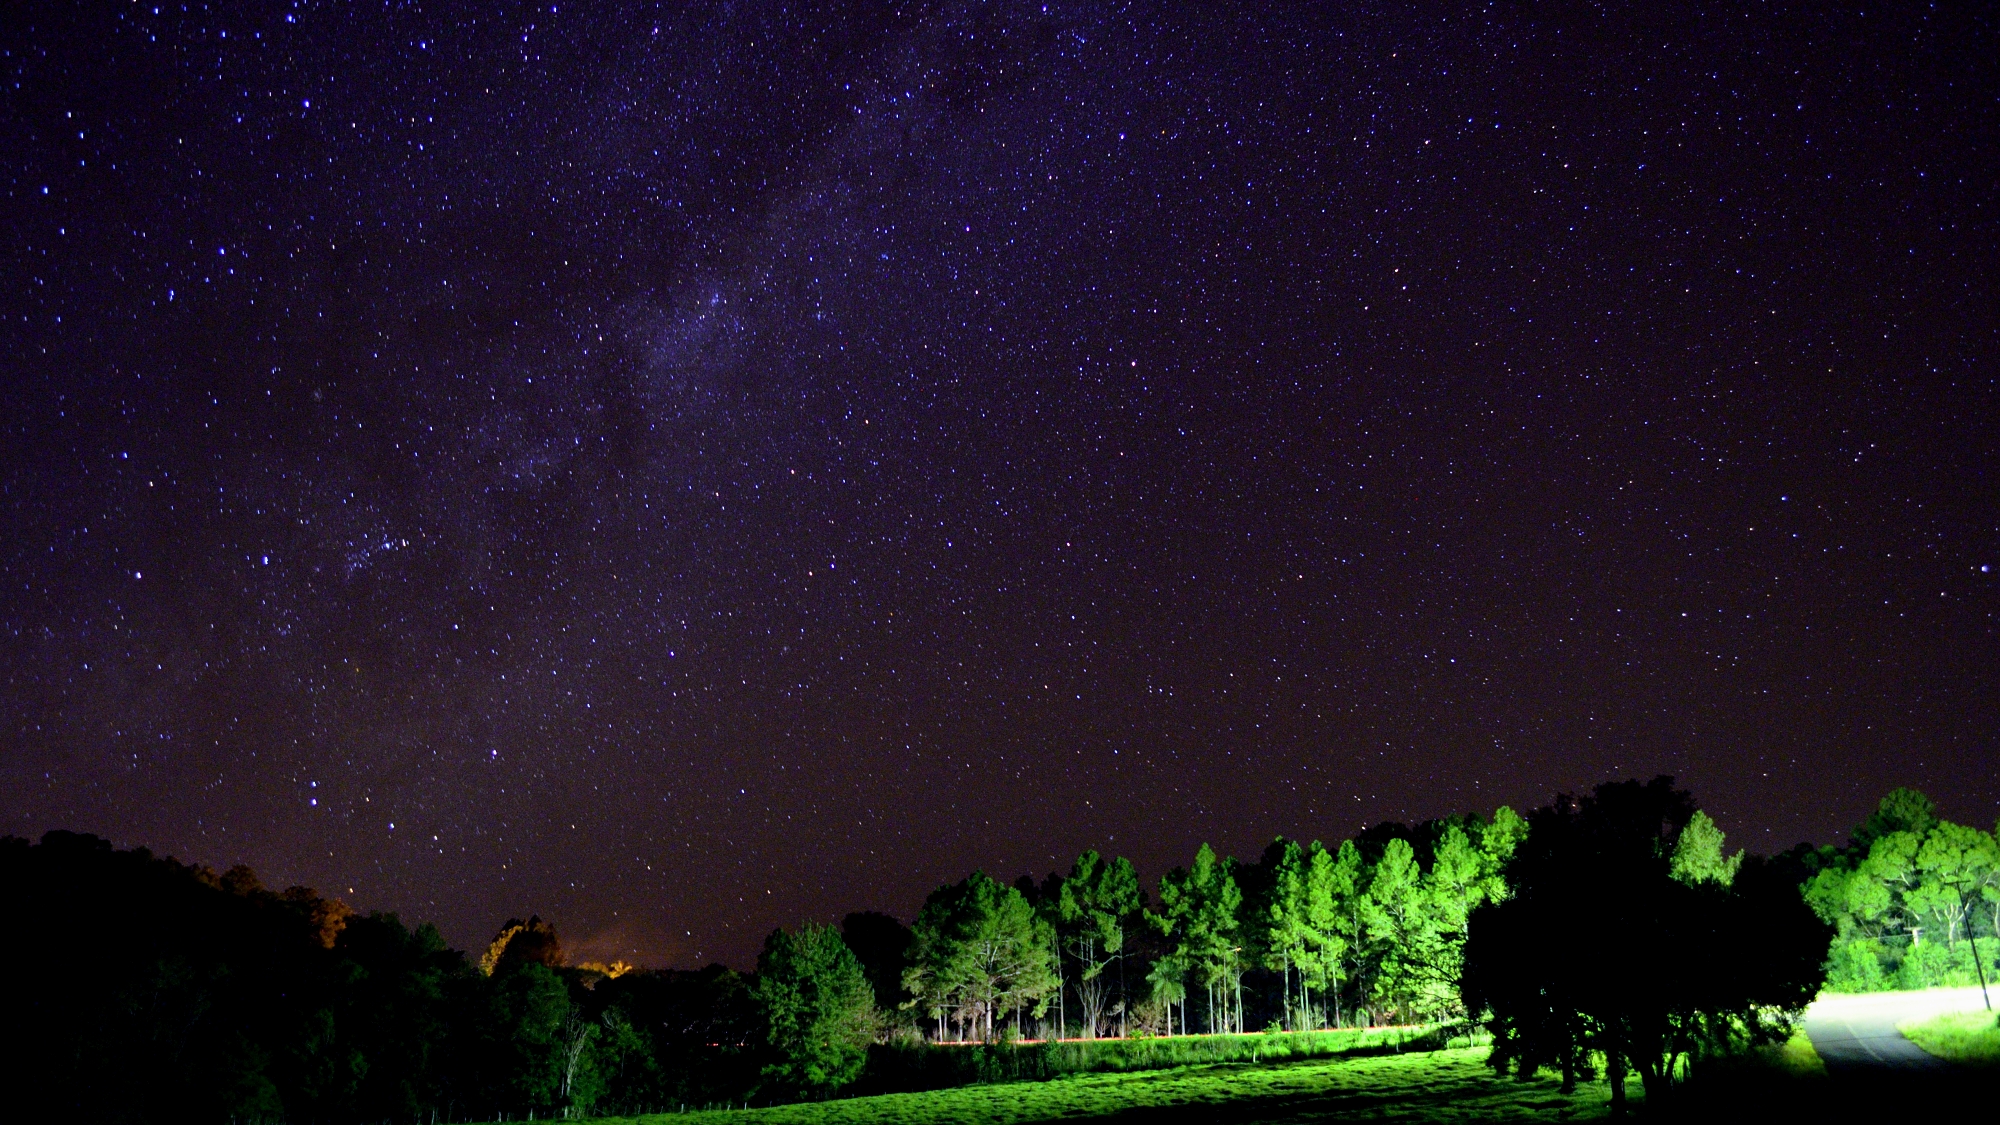
night, star, milky way, atmosphere, darkness, galaxy, aurora, astronomy, arboles, eldorado, misiones, vallehermoso, ruta17, midnight, astronomical object, geological phenomenon